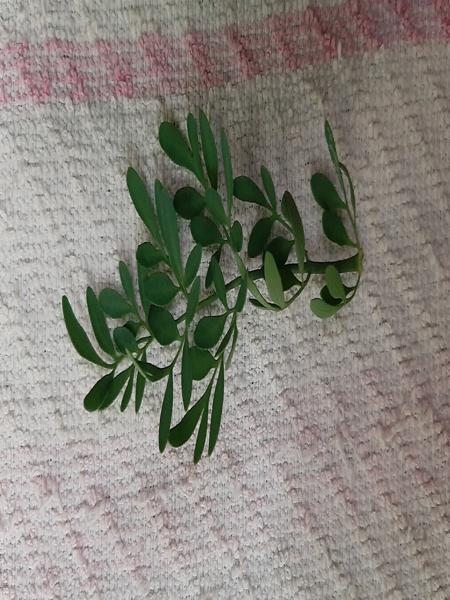
Plant: Common rue(naagdalli)